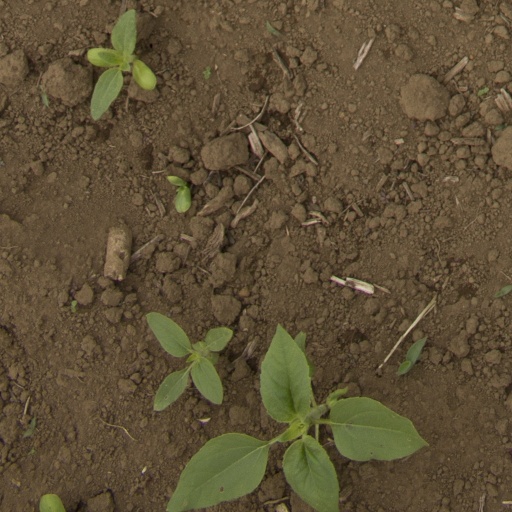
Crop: Jerusalem artichoke